Friedrich Wilhelm, Duke of Schleswig-Holstein-Sonderburg-Glücksburg

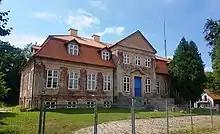
Prince Friedrich Wilhelm's childhood home, the manor house in Lindenau

Prince Friedrich Wilhelm grew up with his two older sisters Friederike and Louise at Lindenau manor, where he received his first education at home. In 1798, Wilhelm's father retired from his Prussian military service in Königsberg and settled in Leipzig to study for a few years. At the same time, the thirteen year old Prince Friedrich Wilhelm was sent to the Knight academy in Brandenburg an der Havel where he received his education from 1798 to 1802, after which he studied at the University of Leipzig from 1803 under the supervision of the father.